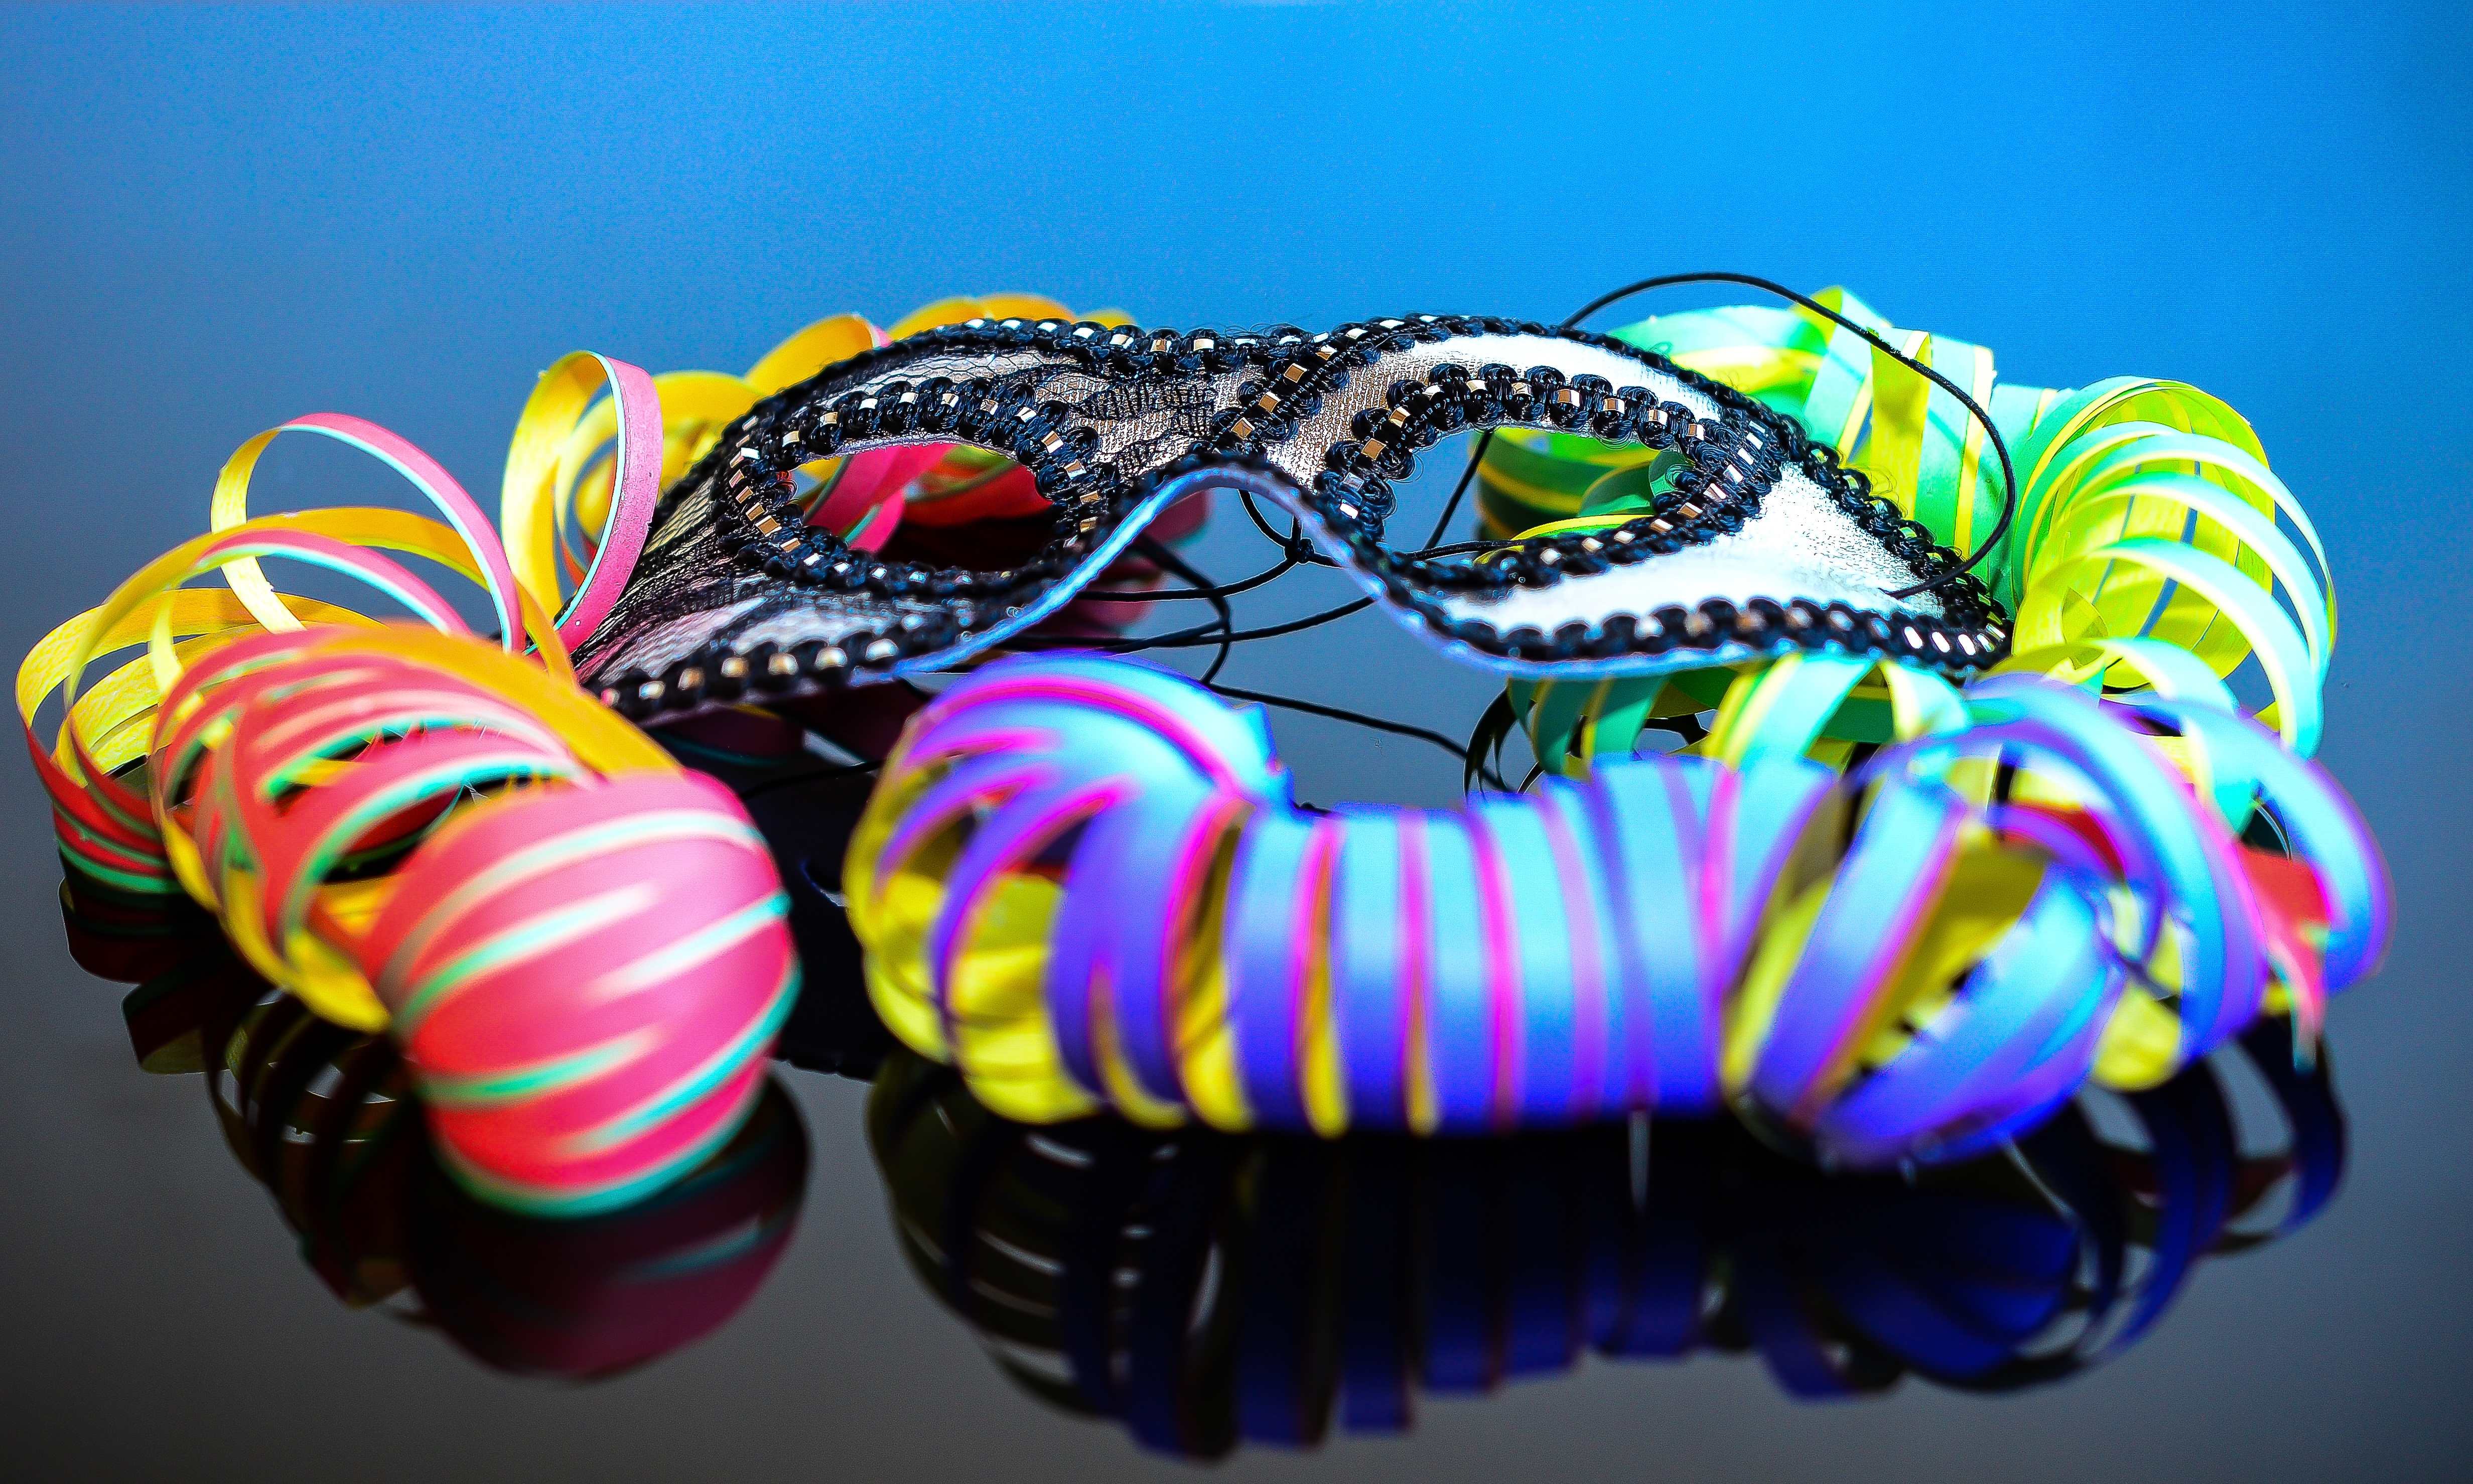
sweet, celebration, carnival, color, venice, colorful, bead, make up, art, mask, fun, costume, panel, macro photography, kunterbunt, streamer, fool time, carnival carnival, fifth season, feast of fools, paper snakes, karnevaldeko, fun for kids, carnival party, fashion accessory